John Hemingway

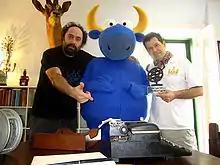
Hemingway (right) in 2011

John Patrick Hemingway (born August 19, 1960) is a Canadian-American author, whose memoir "Strange Tribe: A Family Memoir" examines the similarities and the complex relationship between his parent Gloria Hemingway and his grandfather, Ernest Hemingway; in particular it addresses the issue of the gender identity of Gloria, who was a trans woman.